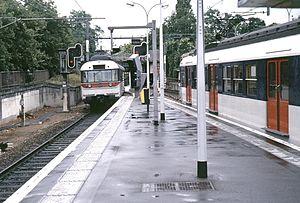
MS 61 de type A/B en gare du Vésinet - Le Pecq